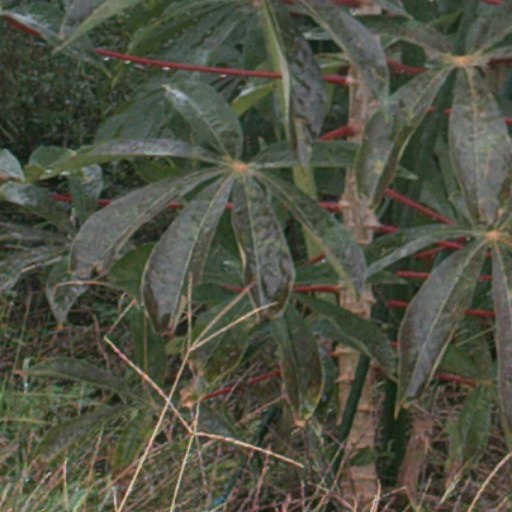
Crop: cassava